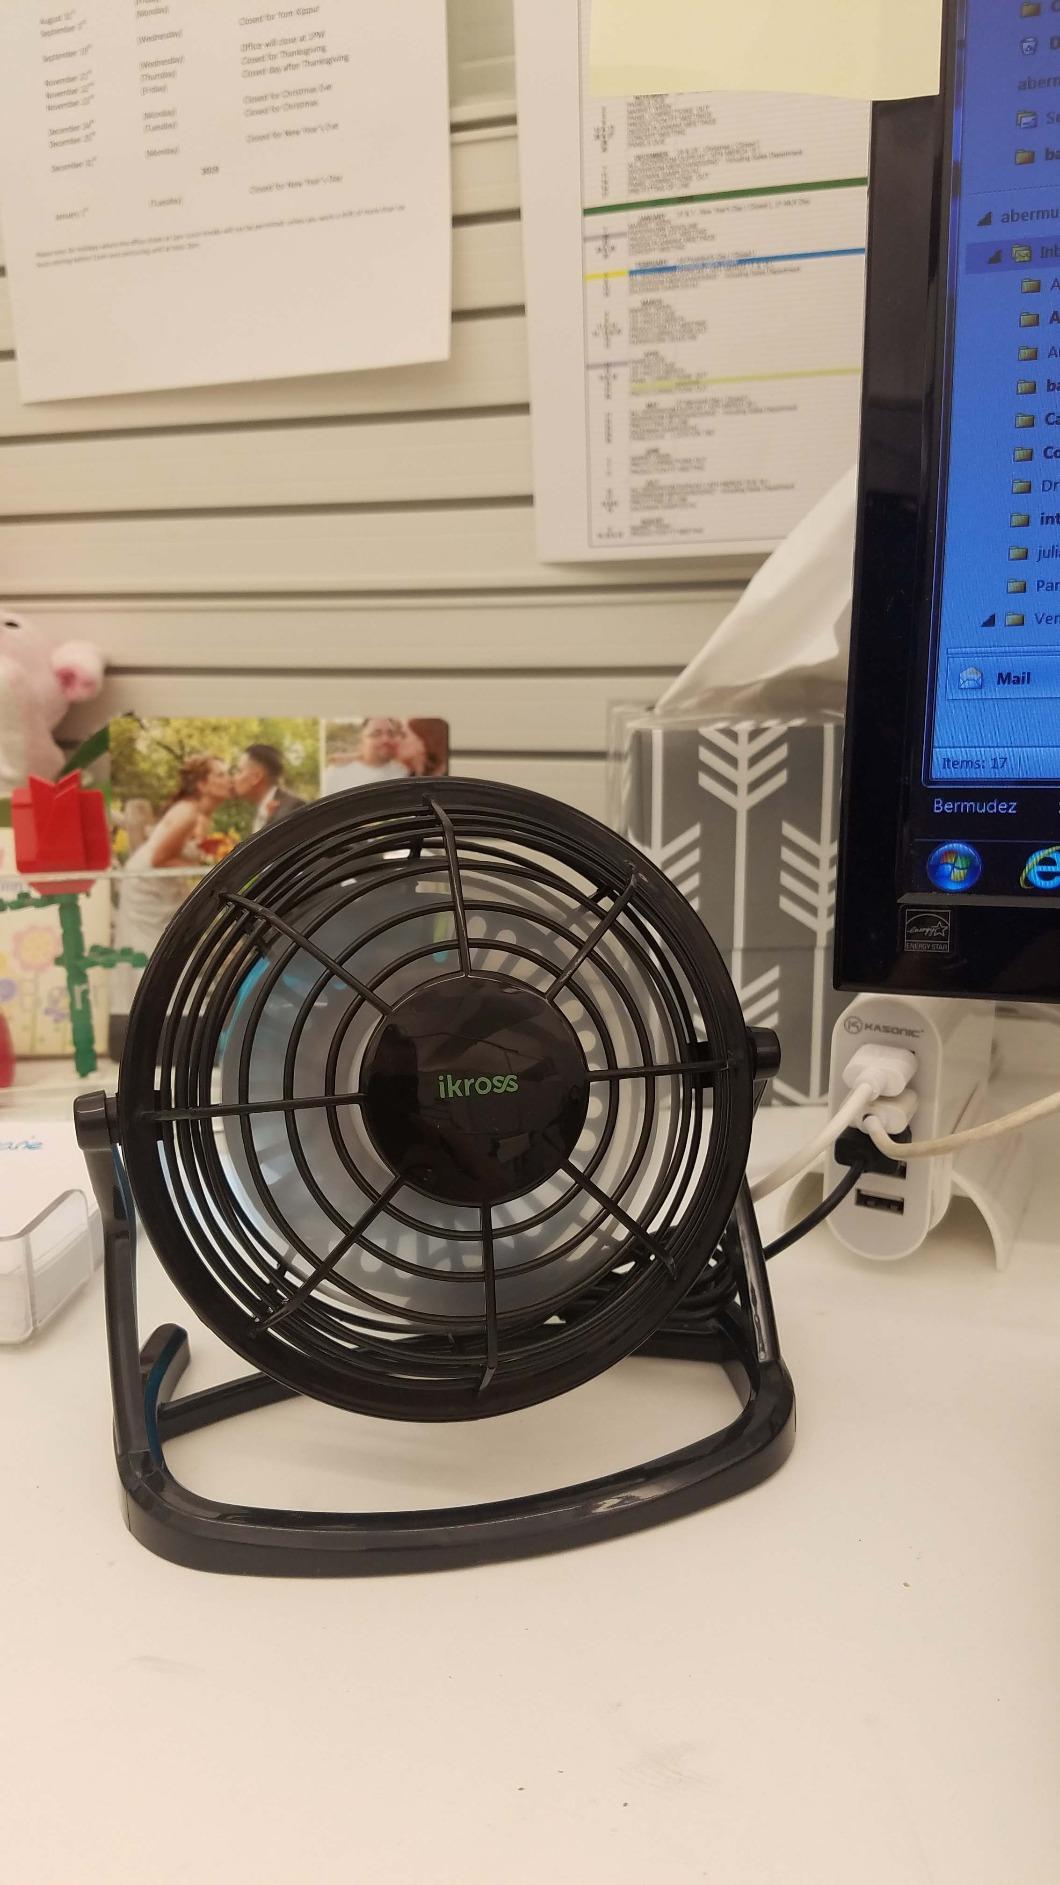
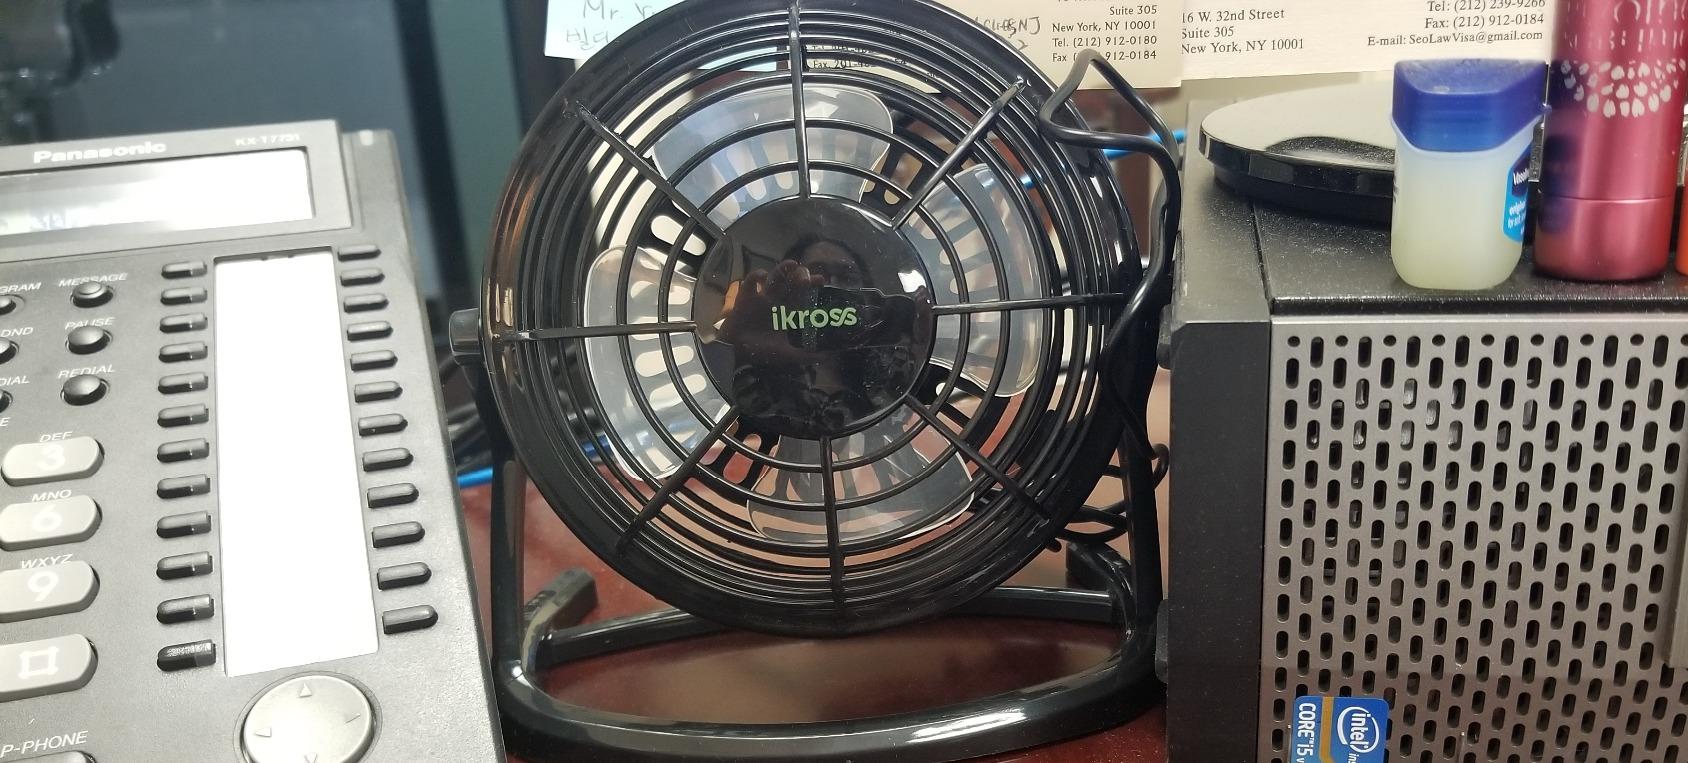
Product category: fan
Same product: yes